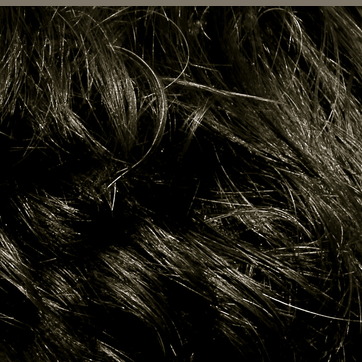
Material: hair